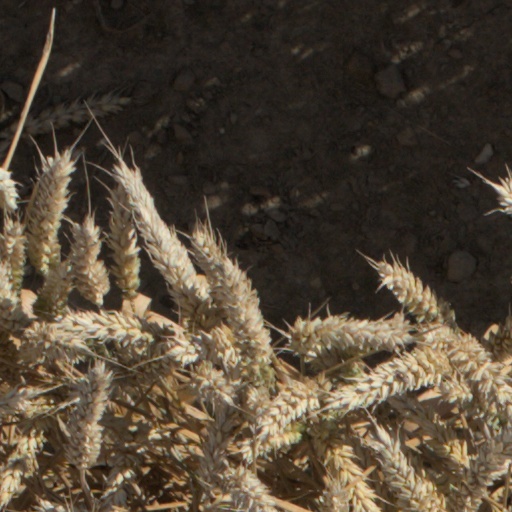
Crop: wheat